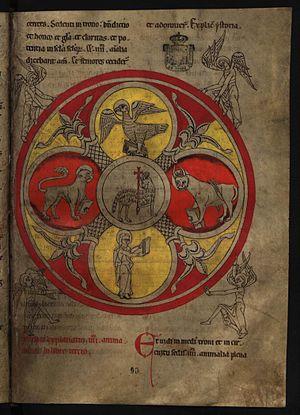
Le Beatus de Lorvão appelé aussi Apocalypse de Lorvão est un manuscrit enluminé contenant notamment un commentaire de l'Apocalypse de Beatus de Liébana provenant du Monastère de Lorvão. Il est actuellement conservé à l'Institut des archives nationales - Torre do Tombo de Lisbonne sous la cote cod.44.